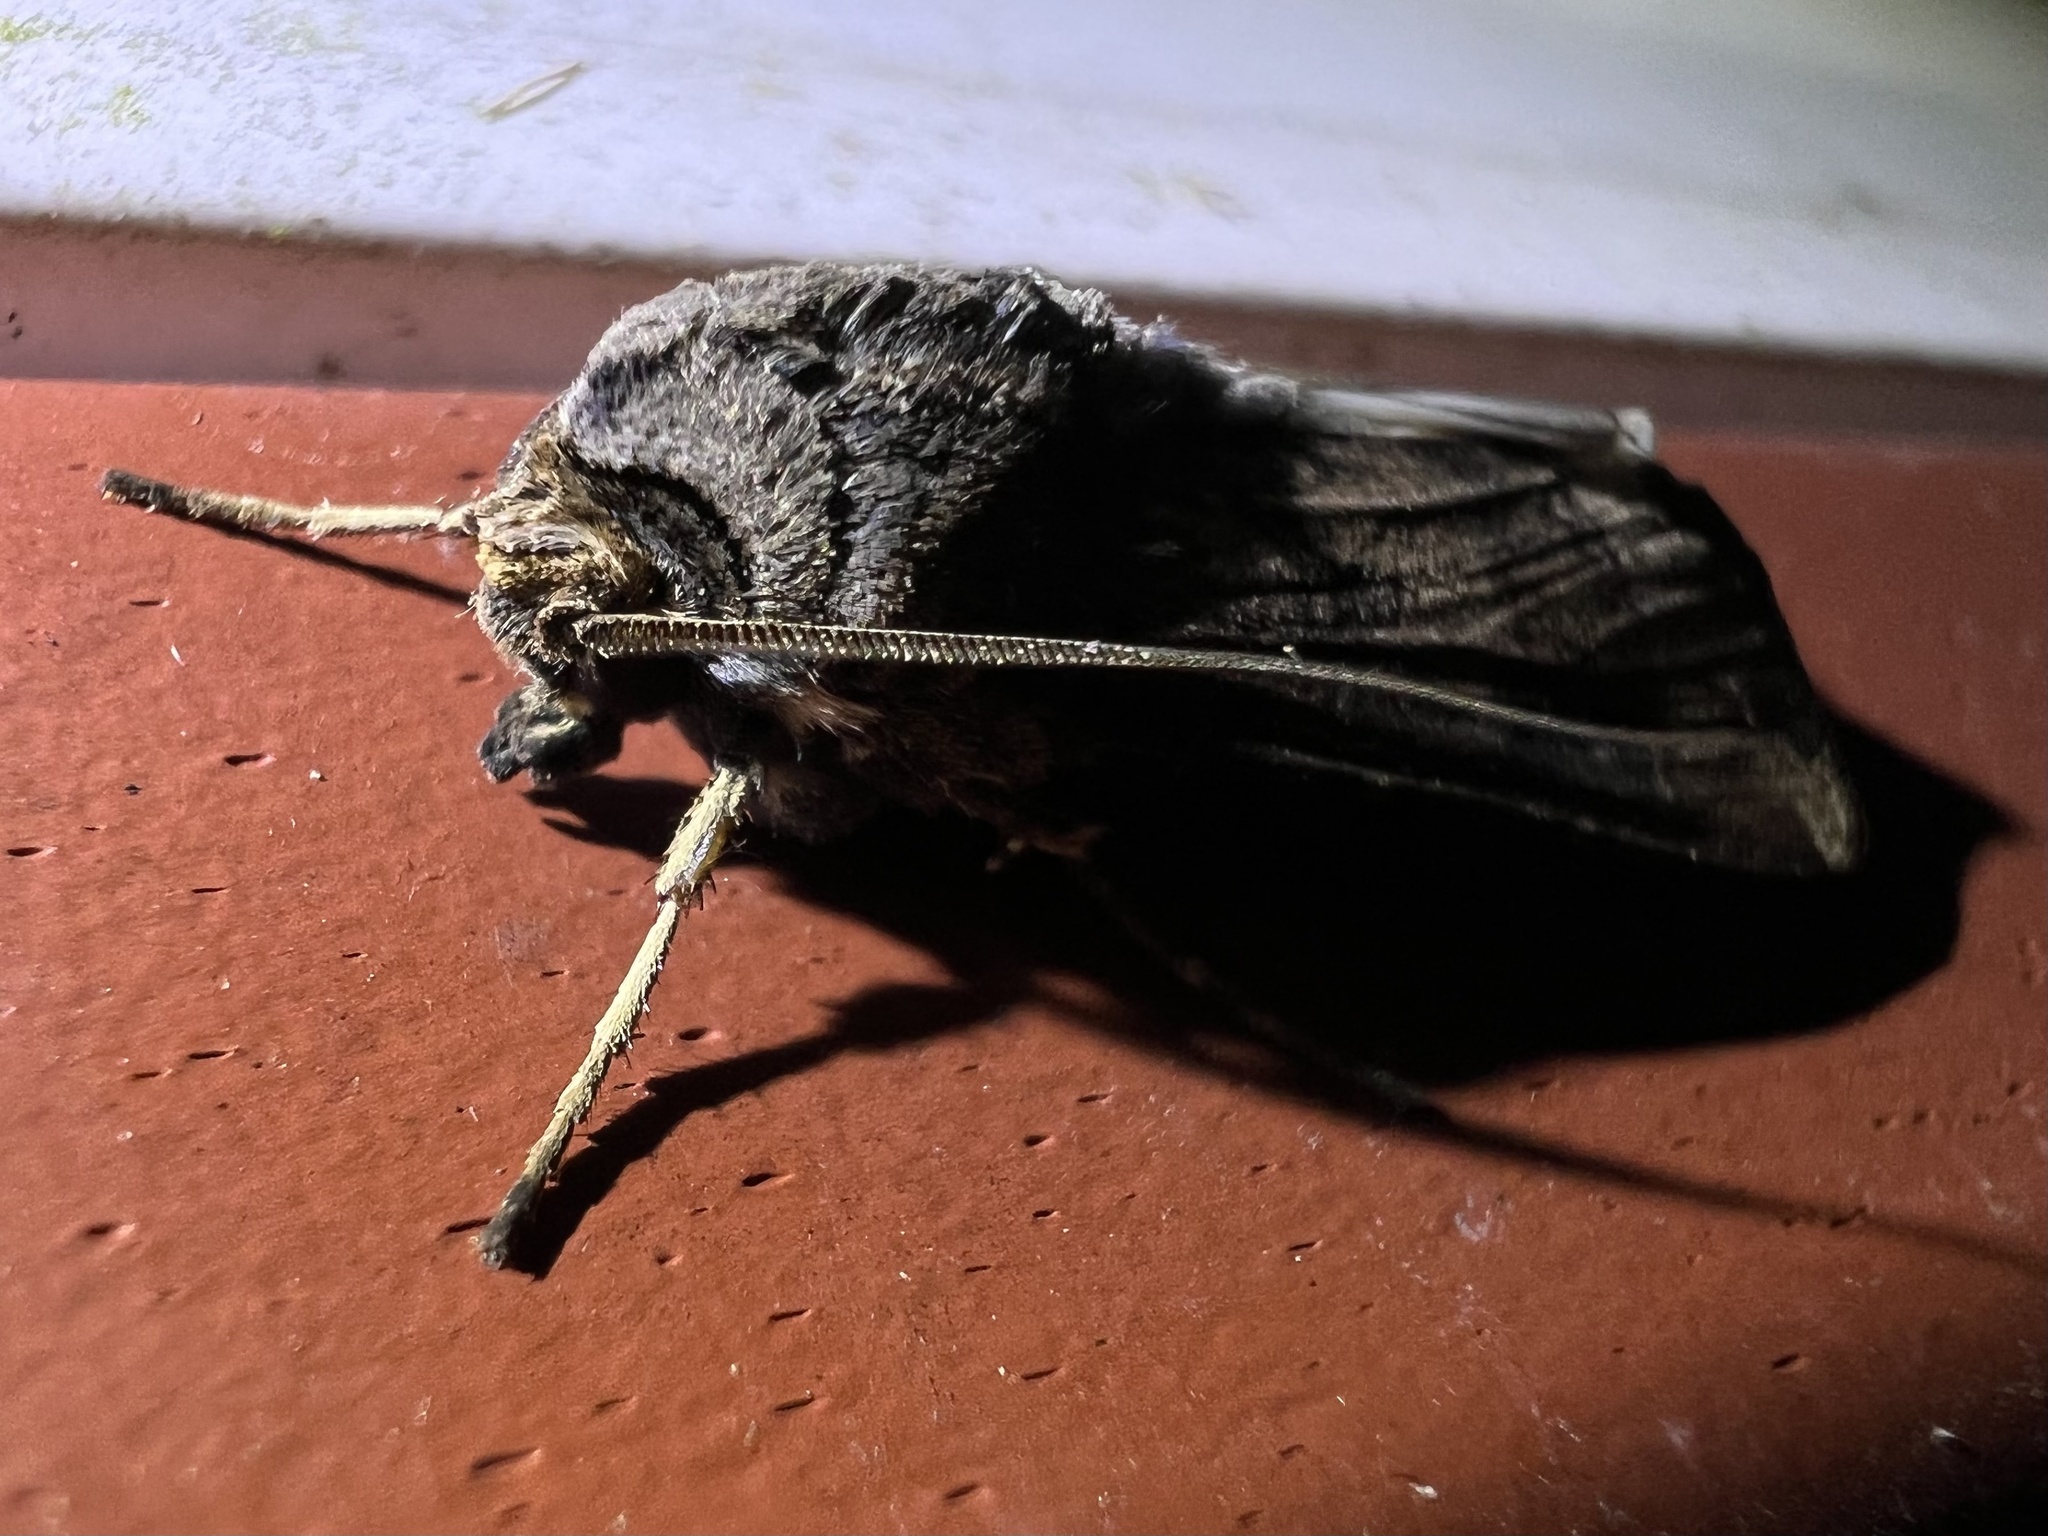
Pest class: cutworms